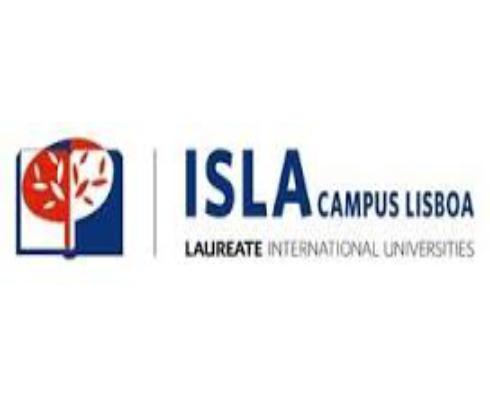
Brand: Isla-2
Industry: Others